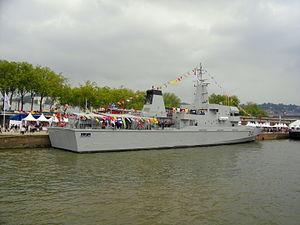
Le patrouilleur marocain Bir Anzarane (341)